Trugo

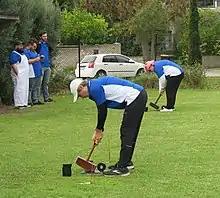
The Footscray Doughnuts in the 2022 Grand Final. Indicative of reforms to the sport over recent years the Doughnuts' players range in age from their 20s to their 60s and include both women and men.

The first historical references to the sport appear in the 1930s with the establishment of trugo clubs along the rail line between Footscray and Williamstown. The earliest of these clubs was Yarraville which was established in 1936 by a former railway worker Thomas Grieves and local engineer Claus Ebeling. Thomas Grieves is generally accredited as the inventor of the game taking it from railway workshops to the streets of Newport and then on to the Footscray flats just below the Yarraville Gardens by the late 1920s. However, it was not until 1937 that competitive matches began to be played with the first inter-club match held on the Western Oval in June of that year between Yarraville and the recently formed Footscray. Williamstown, established in 1938, and Newport, established in 1939, followed Footscray. These four teams then came together in 1940 and formed the Victorian Trugo Association.